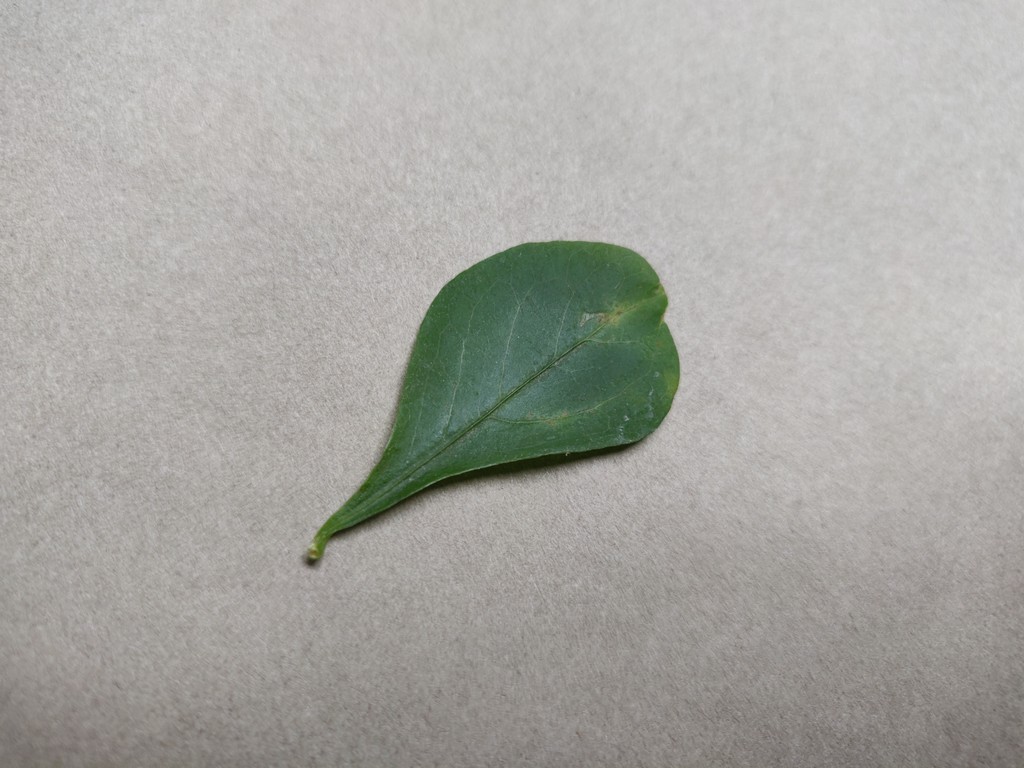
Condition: Unhealthy
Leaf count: single
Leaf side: front